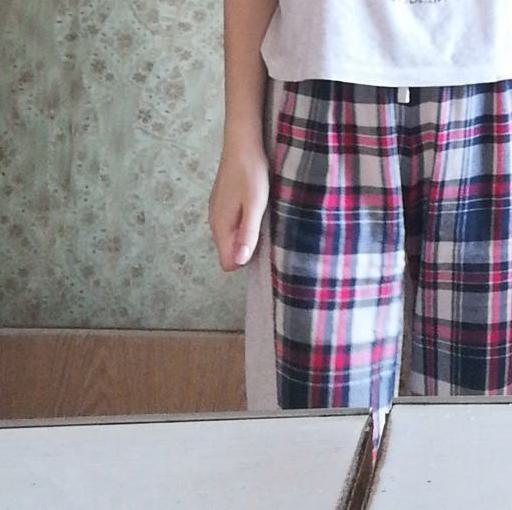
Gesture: no_gesture